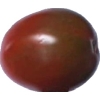
Label: tomato_cherry_maroon